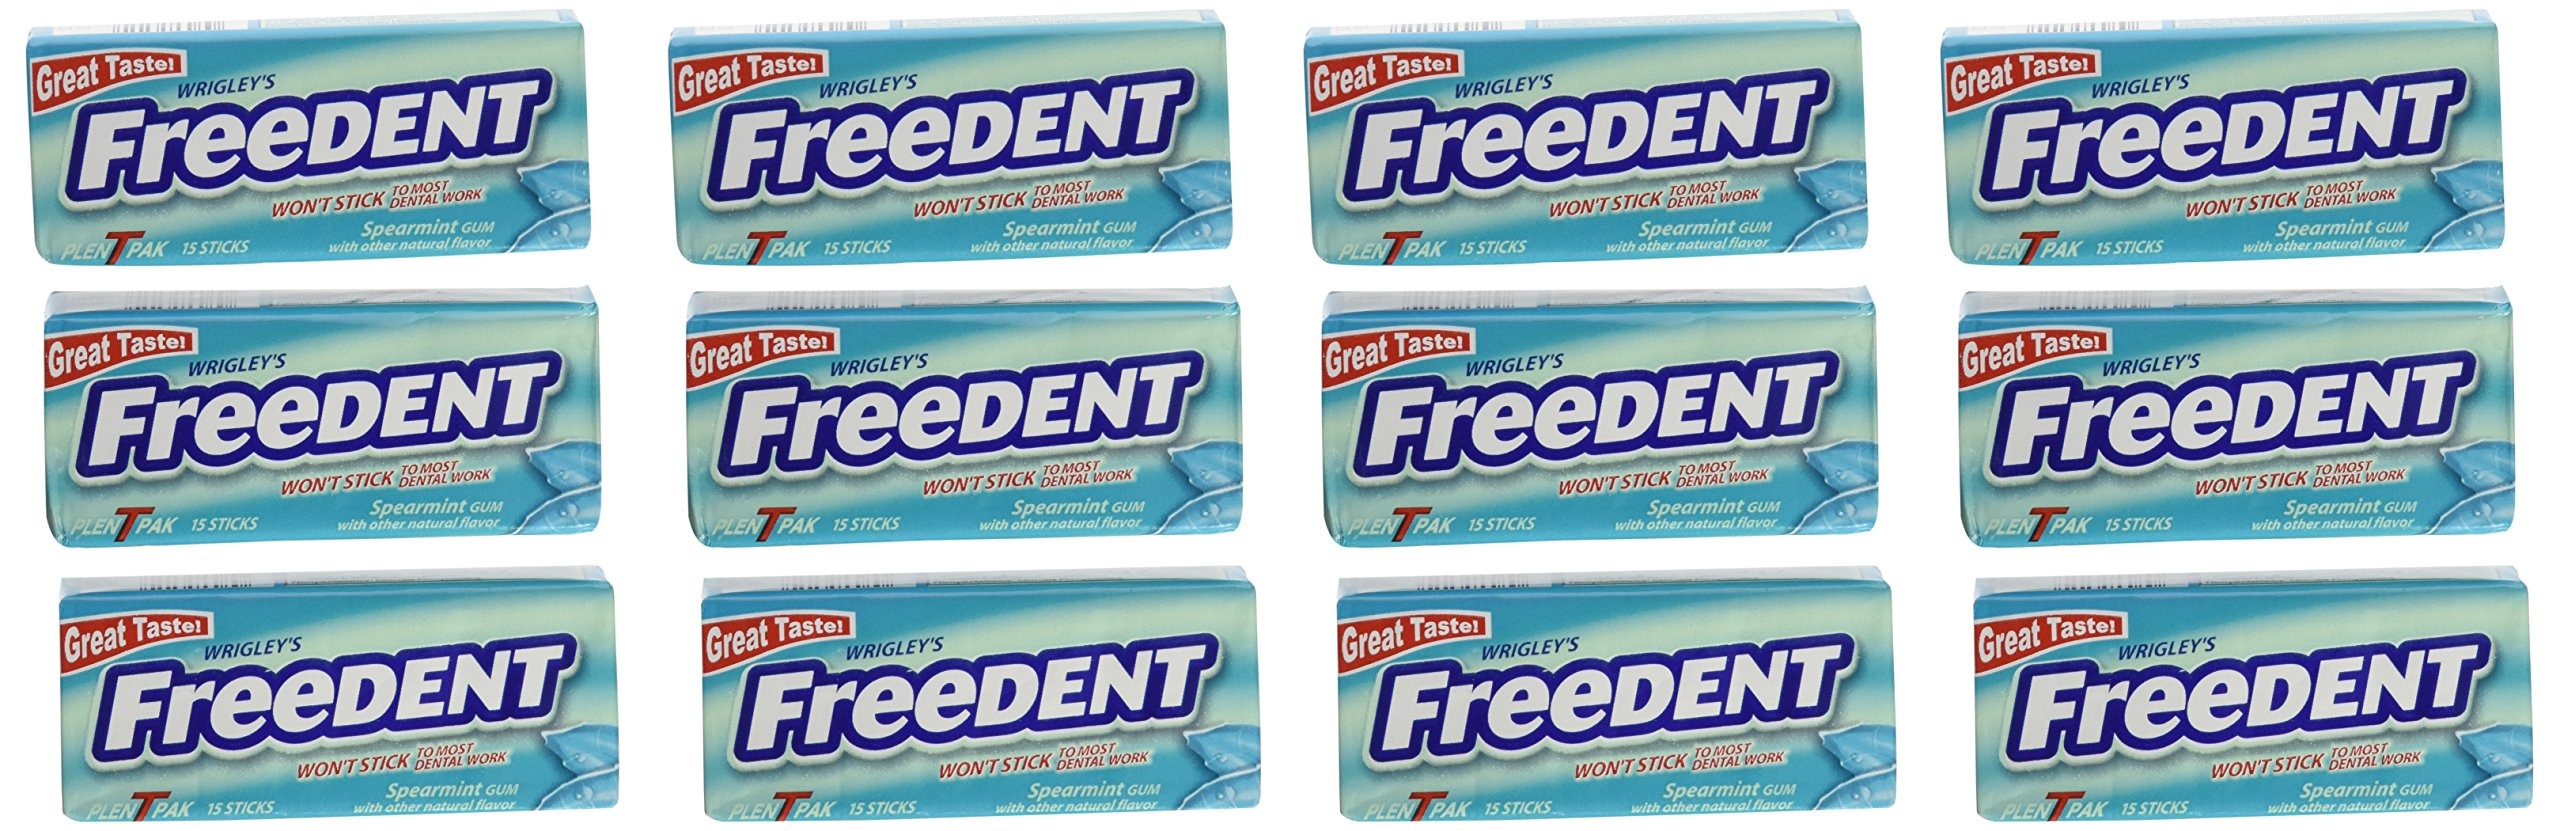
Item Name: FREEDENT GUM SPEARMINT 15 sticks, 12 pack, (180 sticks total)
Bullet Point: Freedent Big Pack Spearmint 12, 15 Stick Packs
Value: 180.0
Unit: Count

Price: 21.9